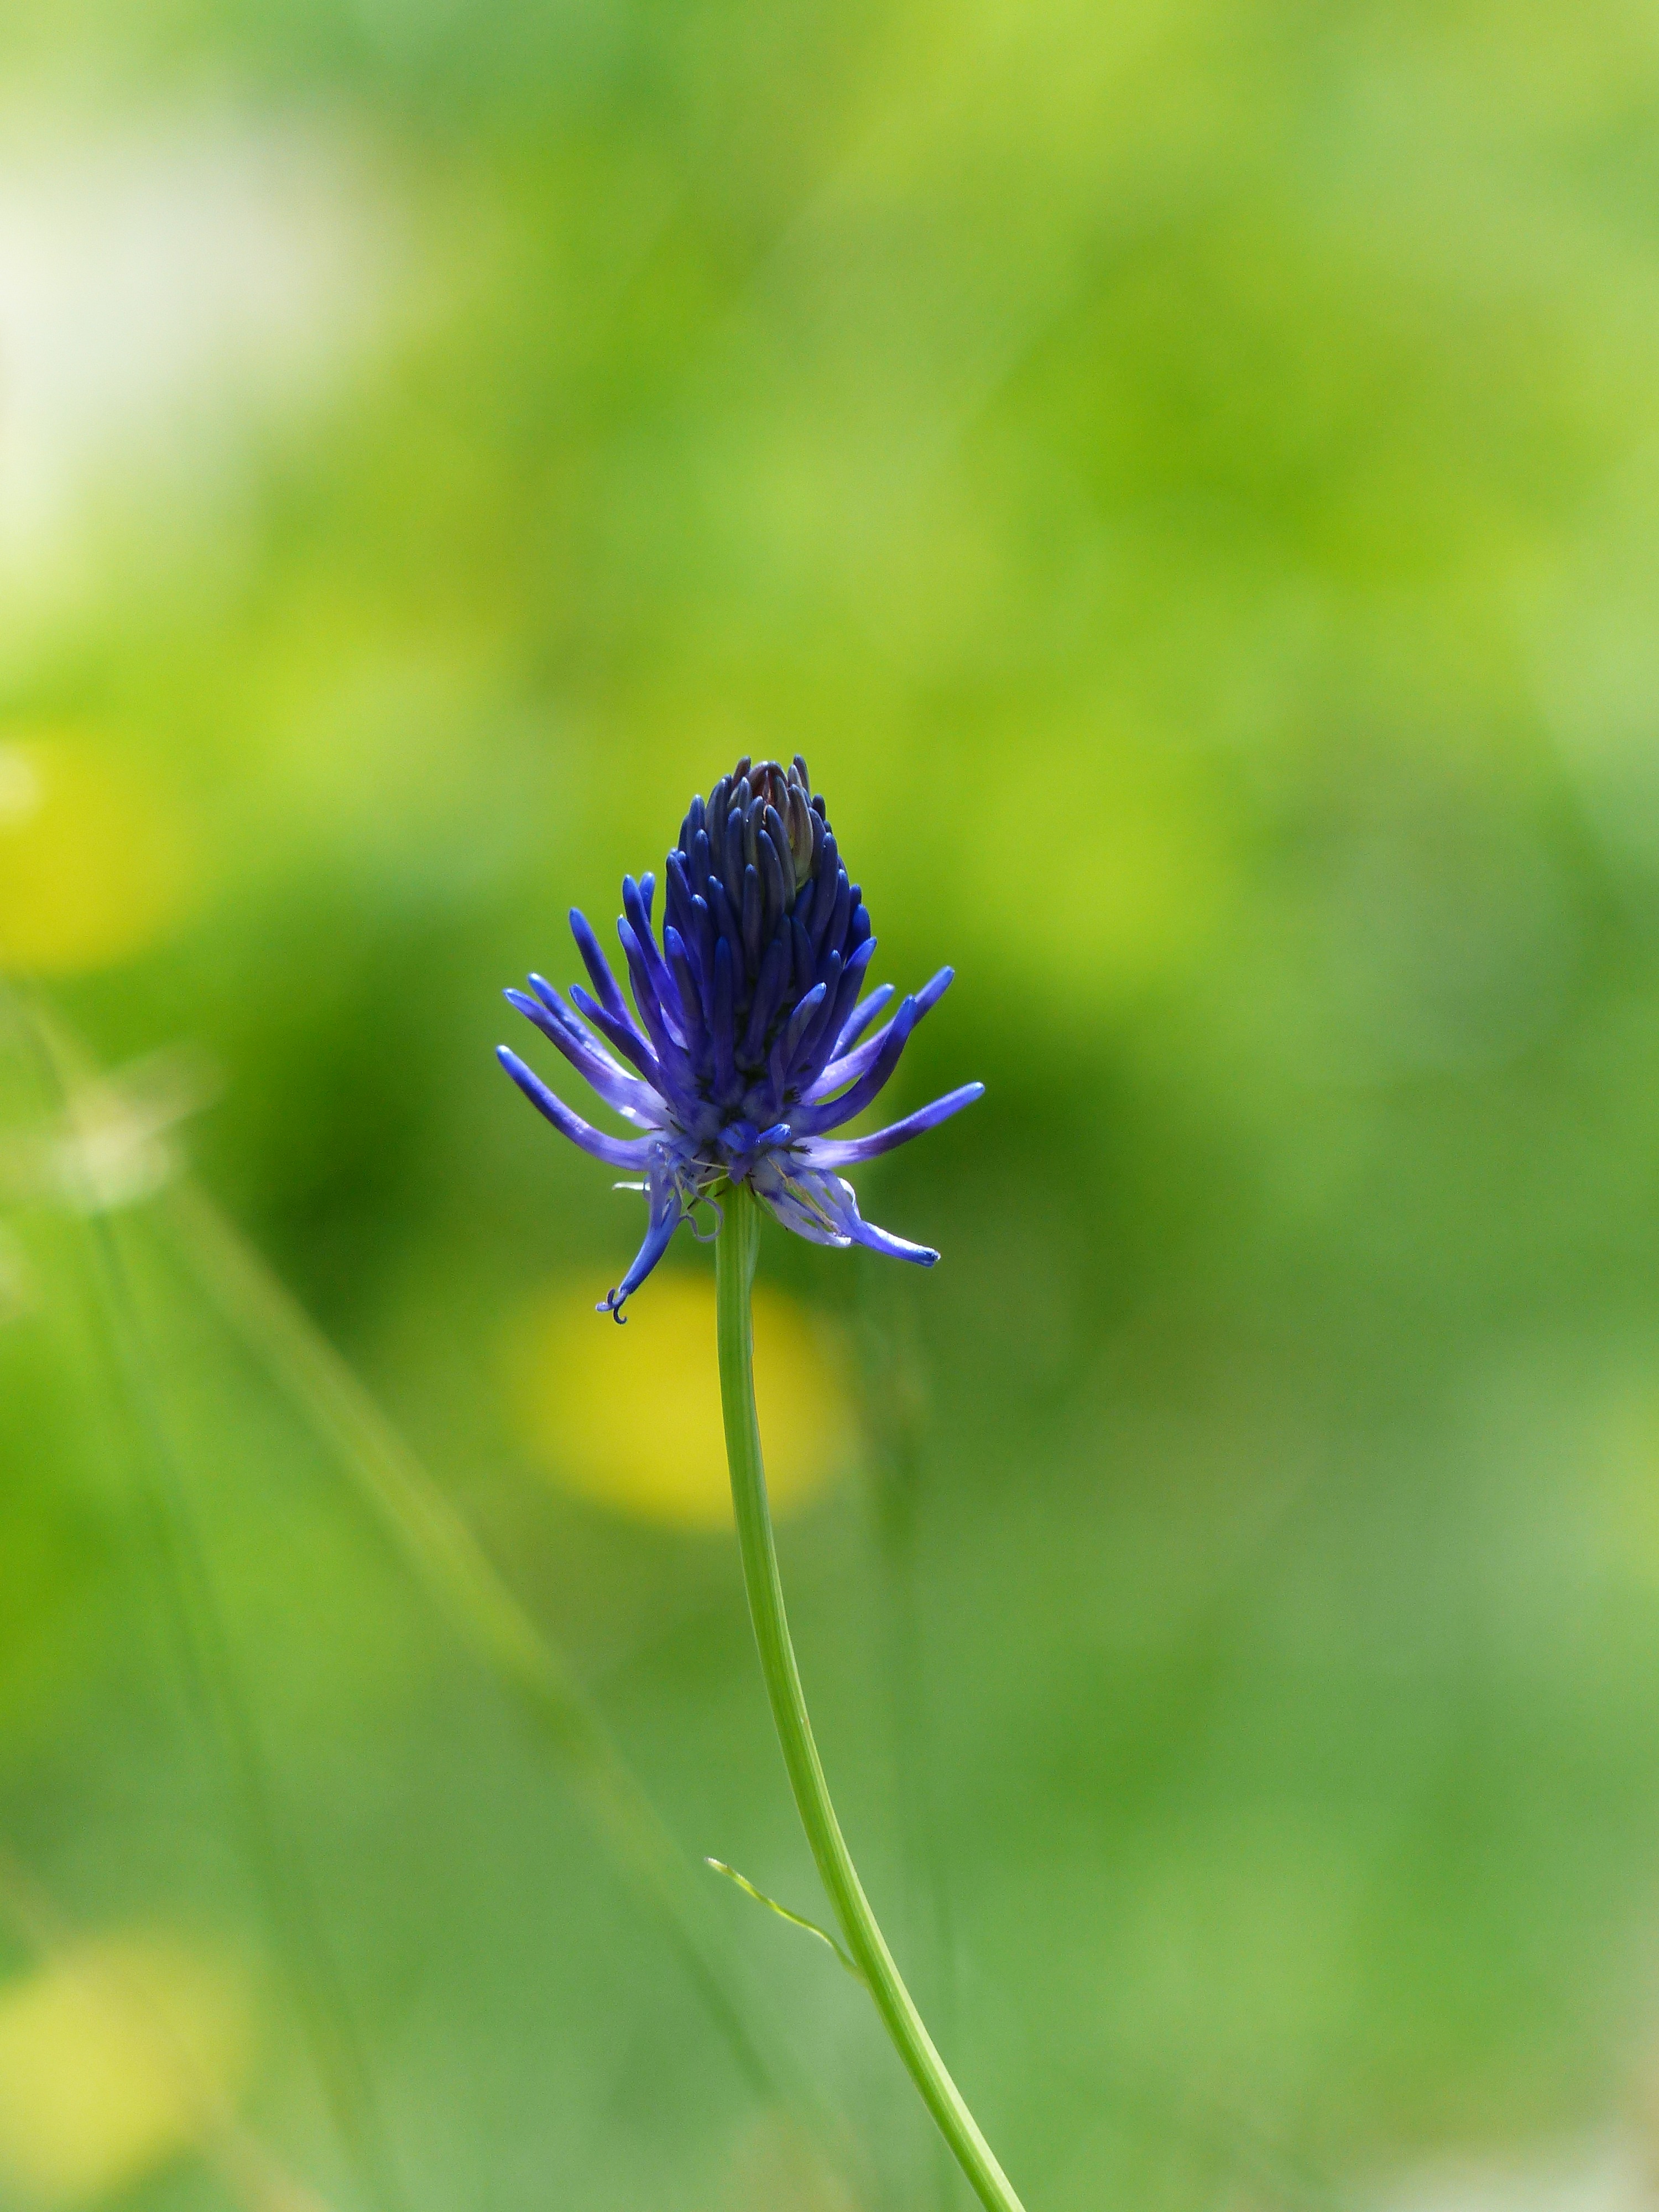
nature, grass, blossom, plant, field, photography, meadow, prairie, flower, petal, bloom, green, produce, alpine, botany, blue, flora, wildflower, close up, nectar, macro photography, flowering plant, mountain flower, alpine flower, devil's claw, campanulaceae, bell flower greenhouse, alpine plant, mountain plant, plant stem, land plant, phyteuma, black salsify leafed devil's claw, phyteuma scorzonerifolium